The Dark Angel (1935 film)

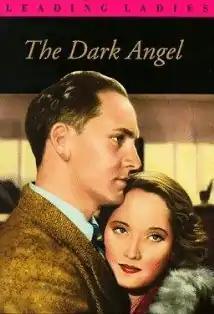
Theatrical poster

The Dark Angel is a 1935 film that tells the story of three childhood friends, Kitty (Merle Oberon), Alan (Fredric March), and Gerald (Herbert Marshall) who come of age in England during the First World War. The script was written by Lillian Hellman and Mordaunt Shairp, adapted from the play by Guy Bolton. It was directed by Sidney Franklin, produced by Samuel Goldwyn, and released by United Artists. A silent film version of the same play, also produced by Goldwyn, was released in 1925 and is now a lost film.